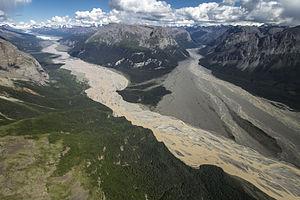
La rivière Nizina est un cours d'eau d'Alaska, aux États-Unis, situé dans la région de recensement de Valdez-Cordova. C'est un affluent de la Chitina, elle-même affluent de la rivière Copper.